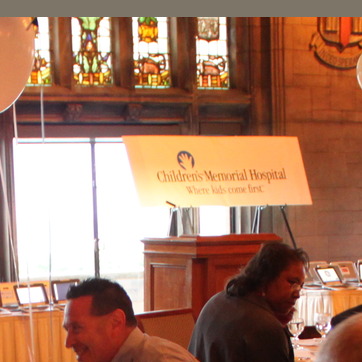
Material: paper